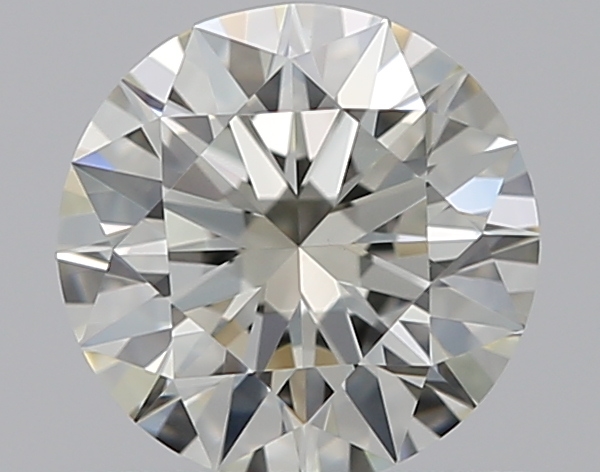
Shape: round
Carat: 0.59
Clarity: VS1
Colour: L
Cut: EX
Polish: VG
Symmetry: EX
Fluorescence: F
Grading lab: GIA
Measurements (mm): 5.38 x 5.41 x 3.31